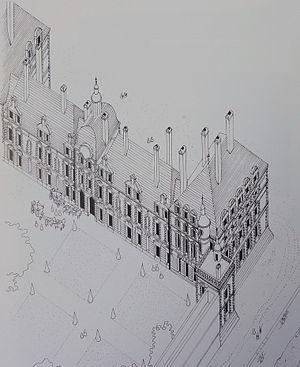
Louis Gonzague, ou Ludovic Gonzague, né le 18 septembre 1539, décédé le 23 octobre 1595, est un prince italien, un militaire et un homme politique français, fondateur de la maison de Gonzague-Nevers, qui fut duc de Nevers, comte puis duc de Rethel et prince de Mantoue.